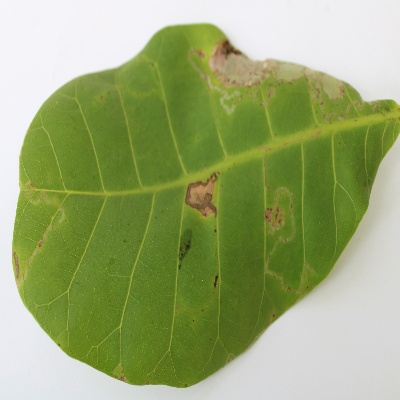
Crop: Cashew
Condition: leaf miner